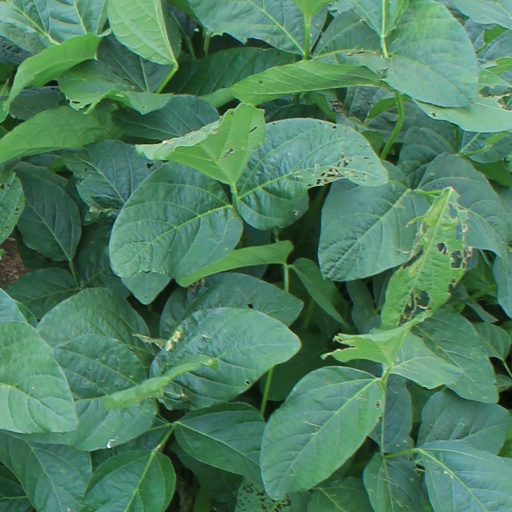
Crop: soybean